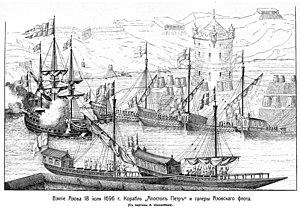
Les campagnes d'Azov sont deux campagnes militaires conduites en 1695 et 1696 contre l'empire Ottoman par Pierre le grand. Elles s'inscrivent dans la guerre russo-turque de 1686-1700 commencée par la régente Sophie Alexeïevna. Engagées par le jeune roi au début de son règne, et se terminant par la prise de la forteresse turque d'Azov, qui bloquait l'accès de la Russie à la mer d'Azov, elles peuvent être considérées comme son premier succès important.
Adriaan Schoonebeek, né en 1661 à Rotterdam et mort en 1705 à Moscou, est un graveur sur cuivre russo-néerlandais.
Le drapeau de la Russie est le drapeau national et le pavillon marchand de la Fédération de Russie. Le drapeau actuel russe remonte au règne du tsar Pierre le Grand.